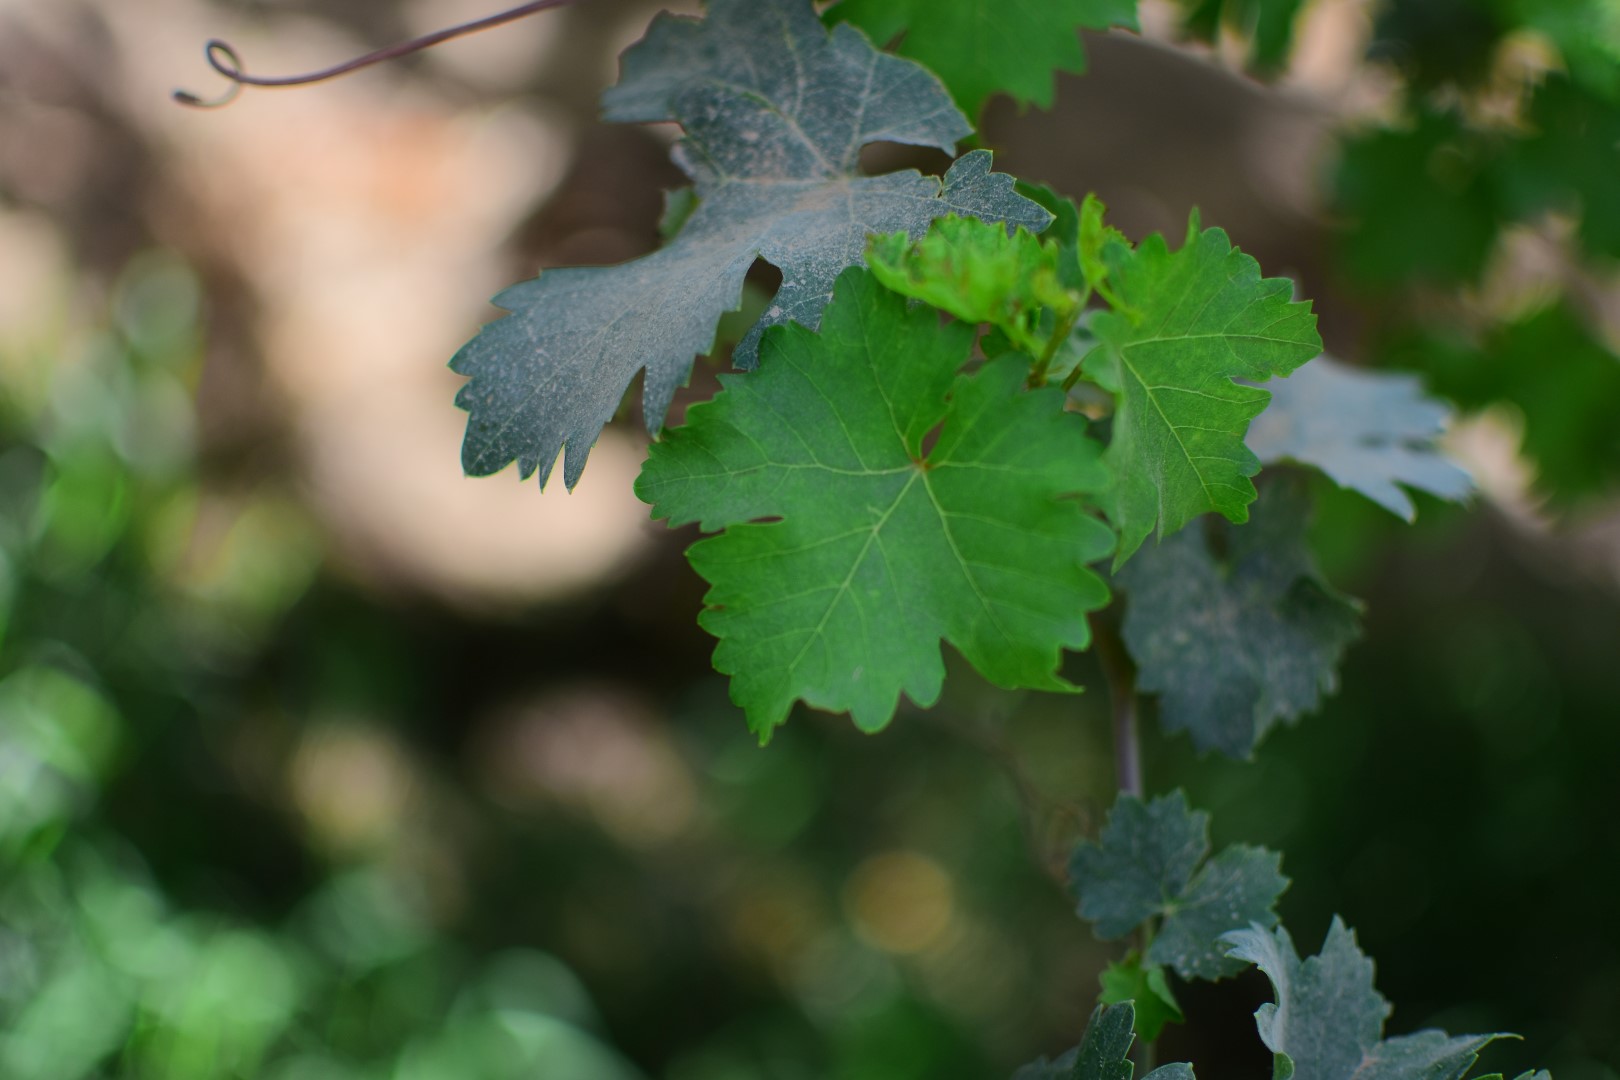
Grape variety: Shdah